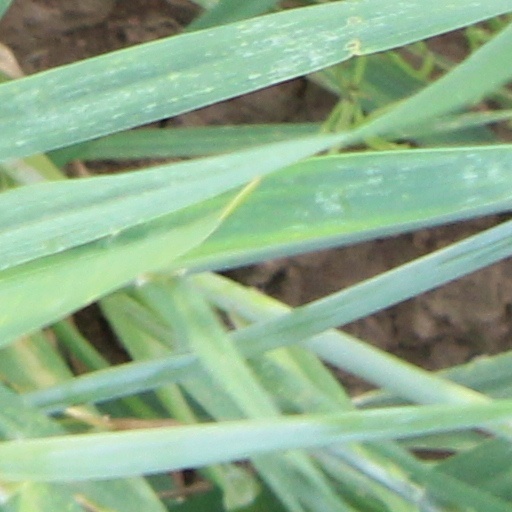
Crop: wheat